Ambroise-Dydime Lépine

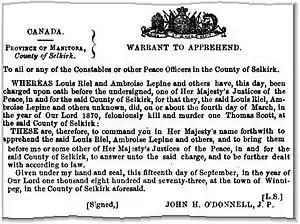
Warrant to apprehend Louis Riel and Lépine

Lépine had had no political history prior to late 1869, when he returned to the Red River Colony from a freight expedition. On 30 October, he learned of plans to transfer Rupert's Land to Canada from the Hudson's Bay Company and that the resident Métis, led by Louis Riel, were seeking to negotiate terms for their annexation. After meeting Riel, Lépine was instructed to go with 14 men to Pembina, Dakota Territory, and prevent Lieutenant Governor–Designate William McDougall from crossing the Canada–United States border. On 7 December 1869, Lépine led 100 Métis to capture John Christian Schultz and his Canadian Party militia at Schultz's home.